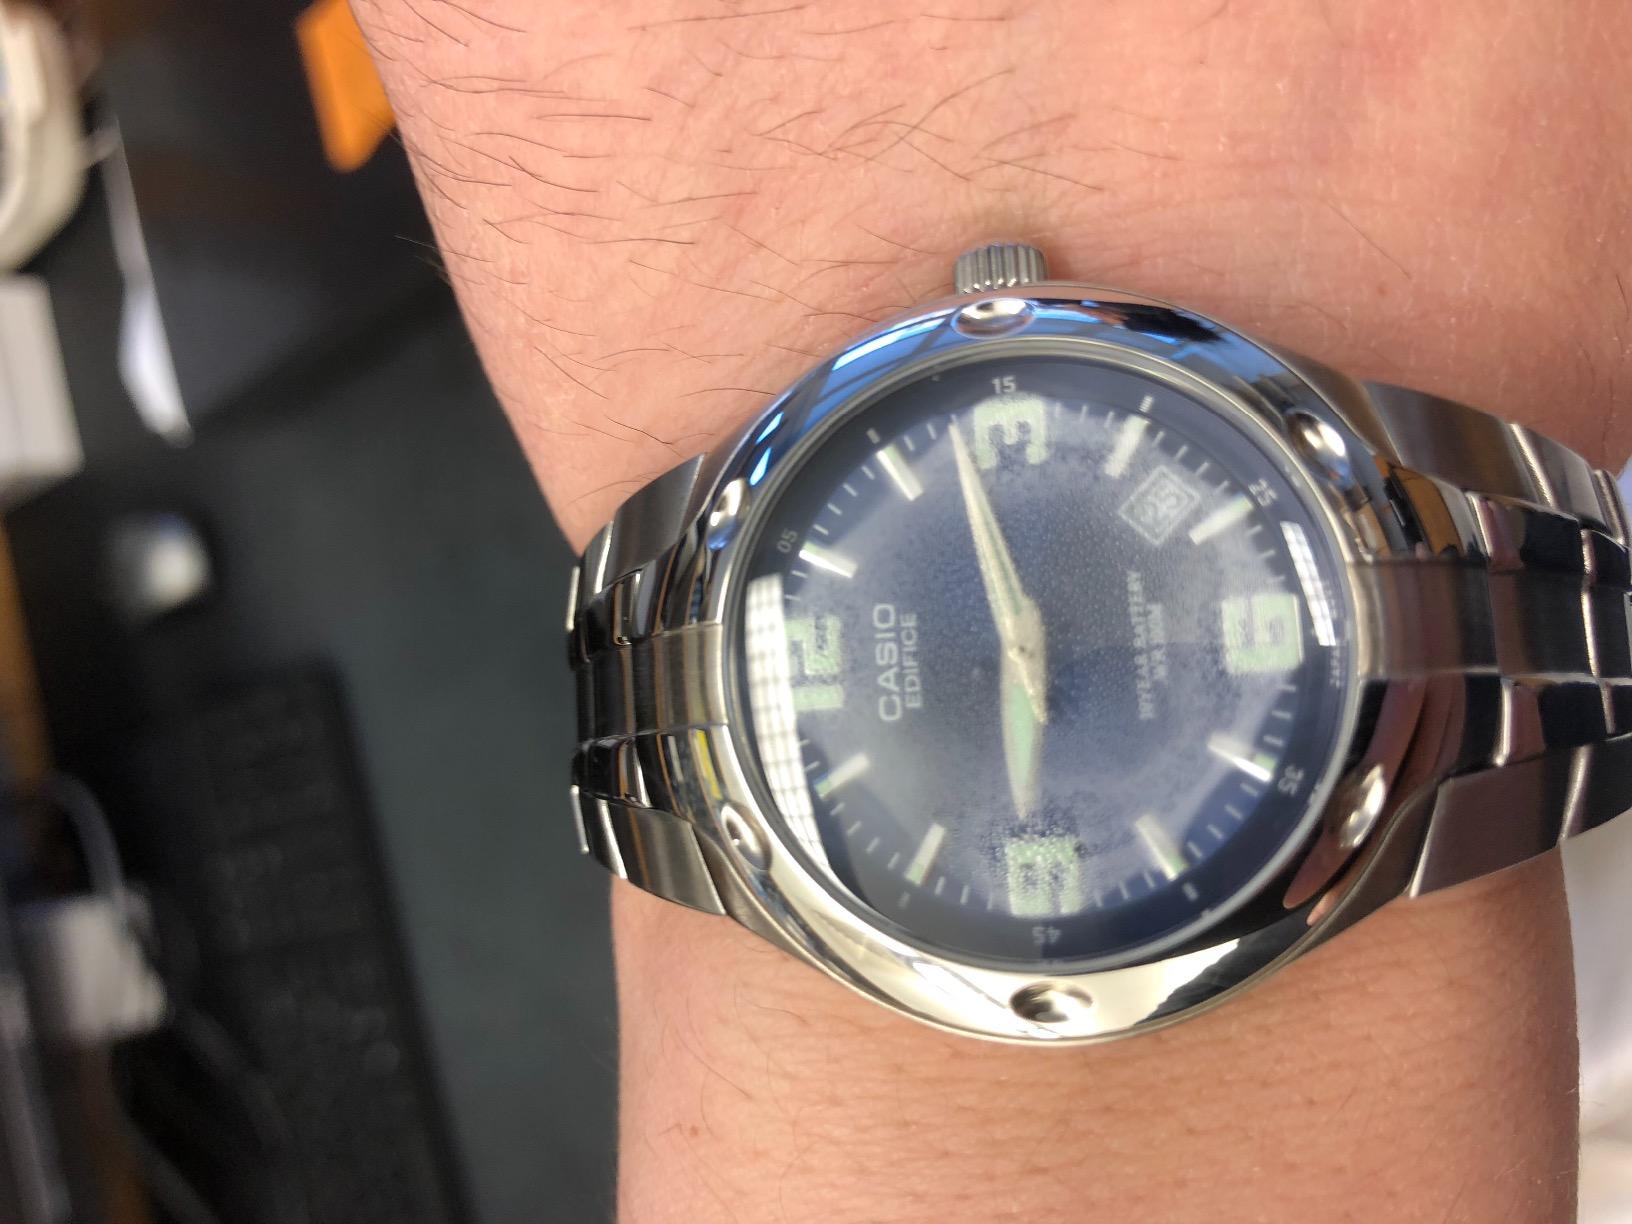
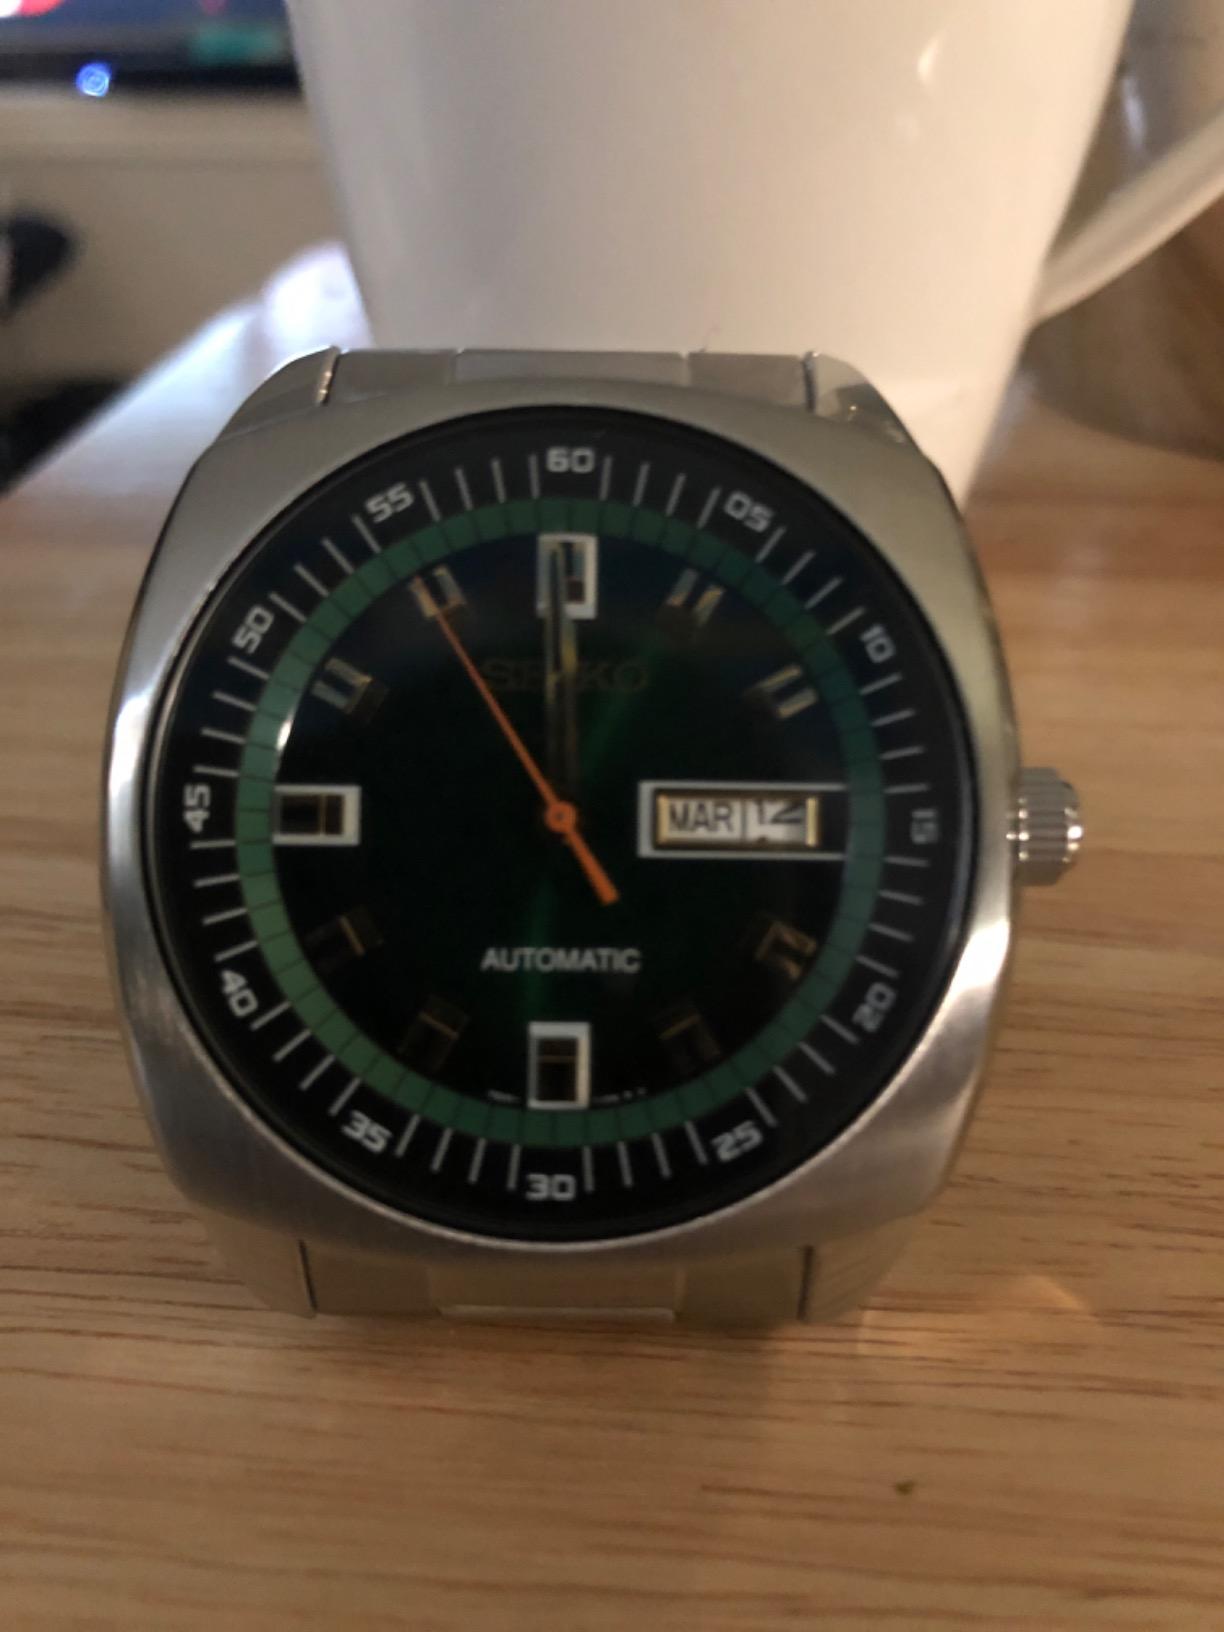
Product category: accessories_watch
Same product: no